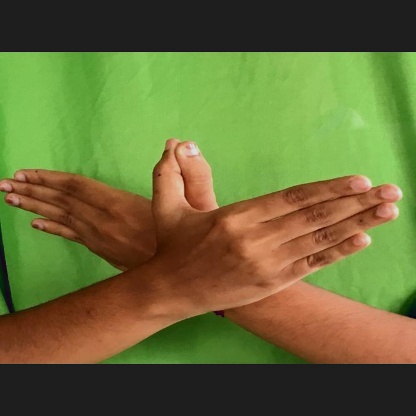
Mudra: Garuda